Fire and Rescue New South Wales

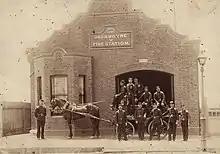

Early firefighting efforts in New South Wales were made up of a number of small insurance and volunteer based fire brigades located predominantly around central Sydney. Following a series of major fires, most notably the Garden Palace Fire in 1882, firefighting in Sydney was formalised into one organisation on 14 February 1884, the Metropolitan Fire Brigade (MFB). The MFB initially operated out of the former Insurance Brigade Headquarters on Bathurst Street, but soon began to seek new locations for expansion. The first station opened by the MFB was No. 3 Stanmore (initially known as Marrickville) in 1886. This was soon followed by the construction of their new Headquarters on Castlereagh Street (No. 1 Station) in 1888, which remains New South Wales' oldest operational fire station to this day.